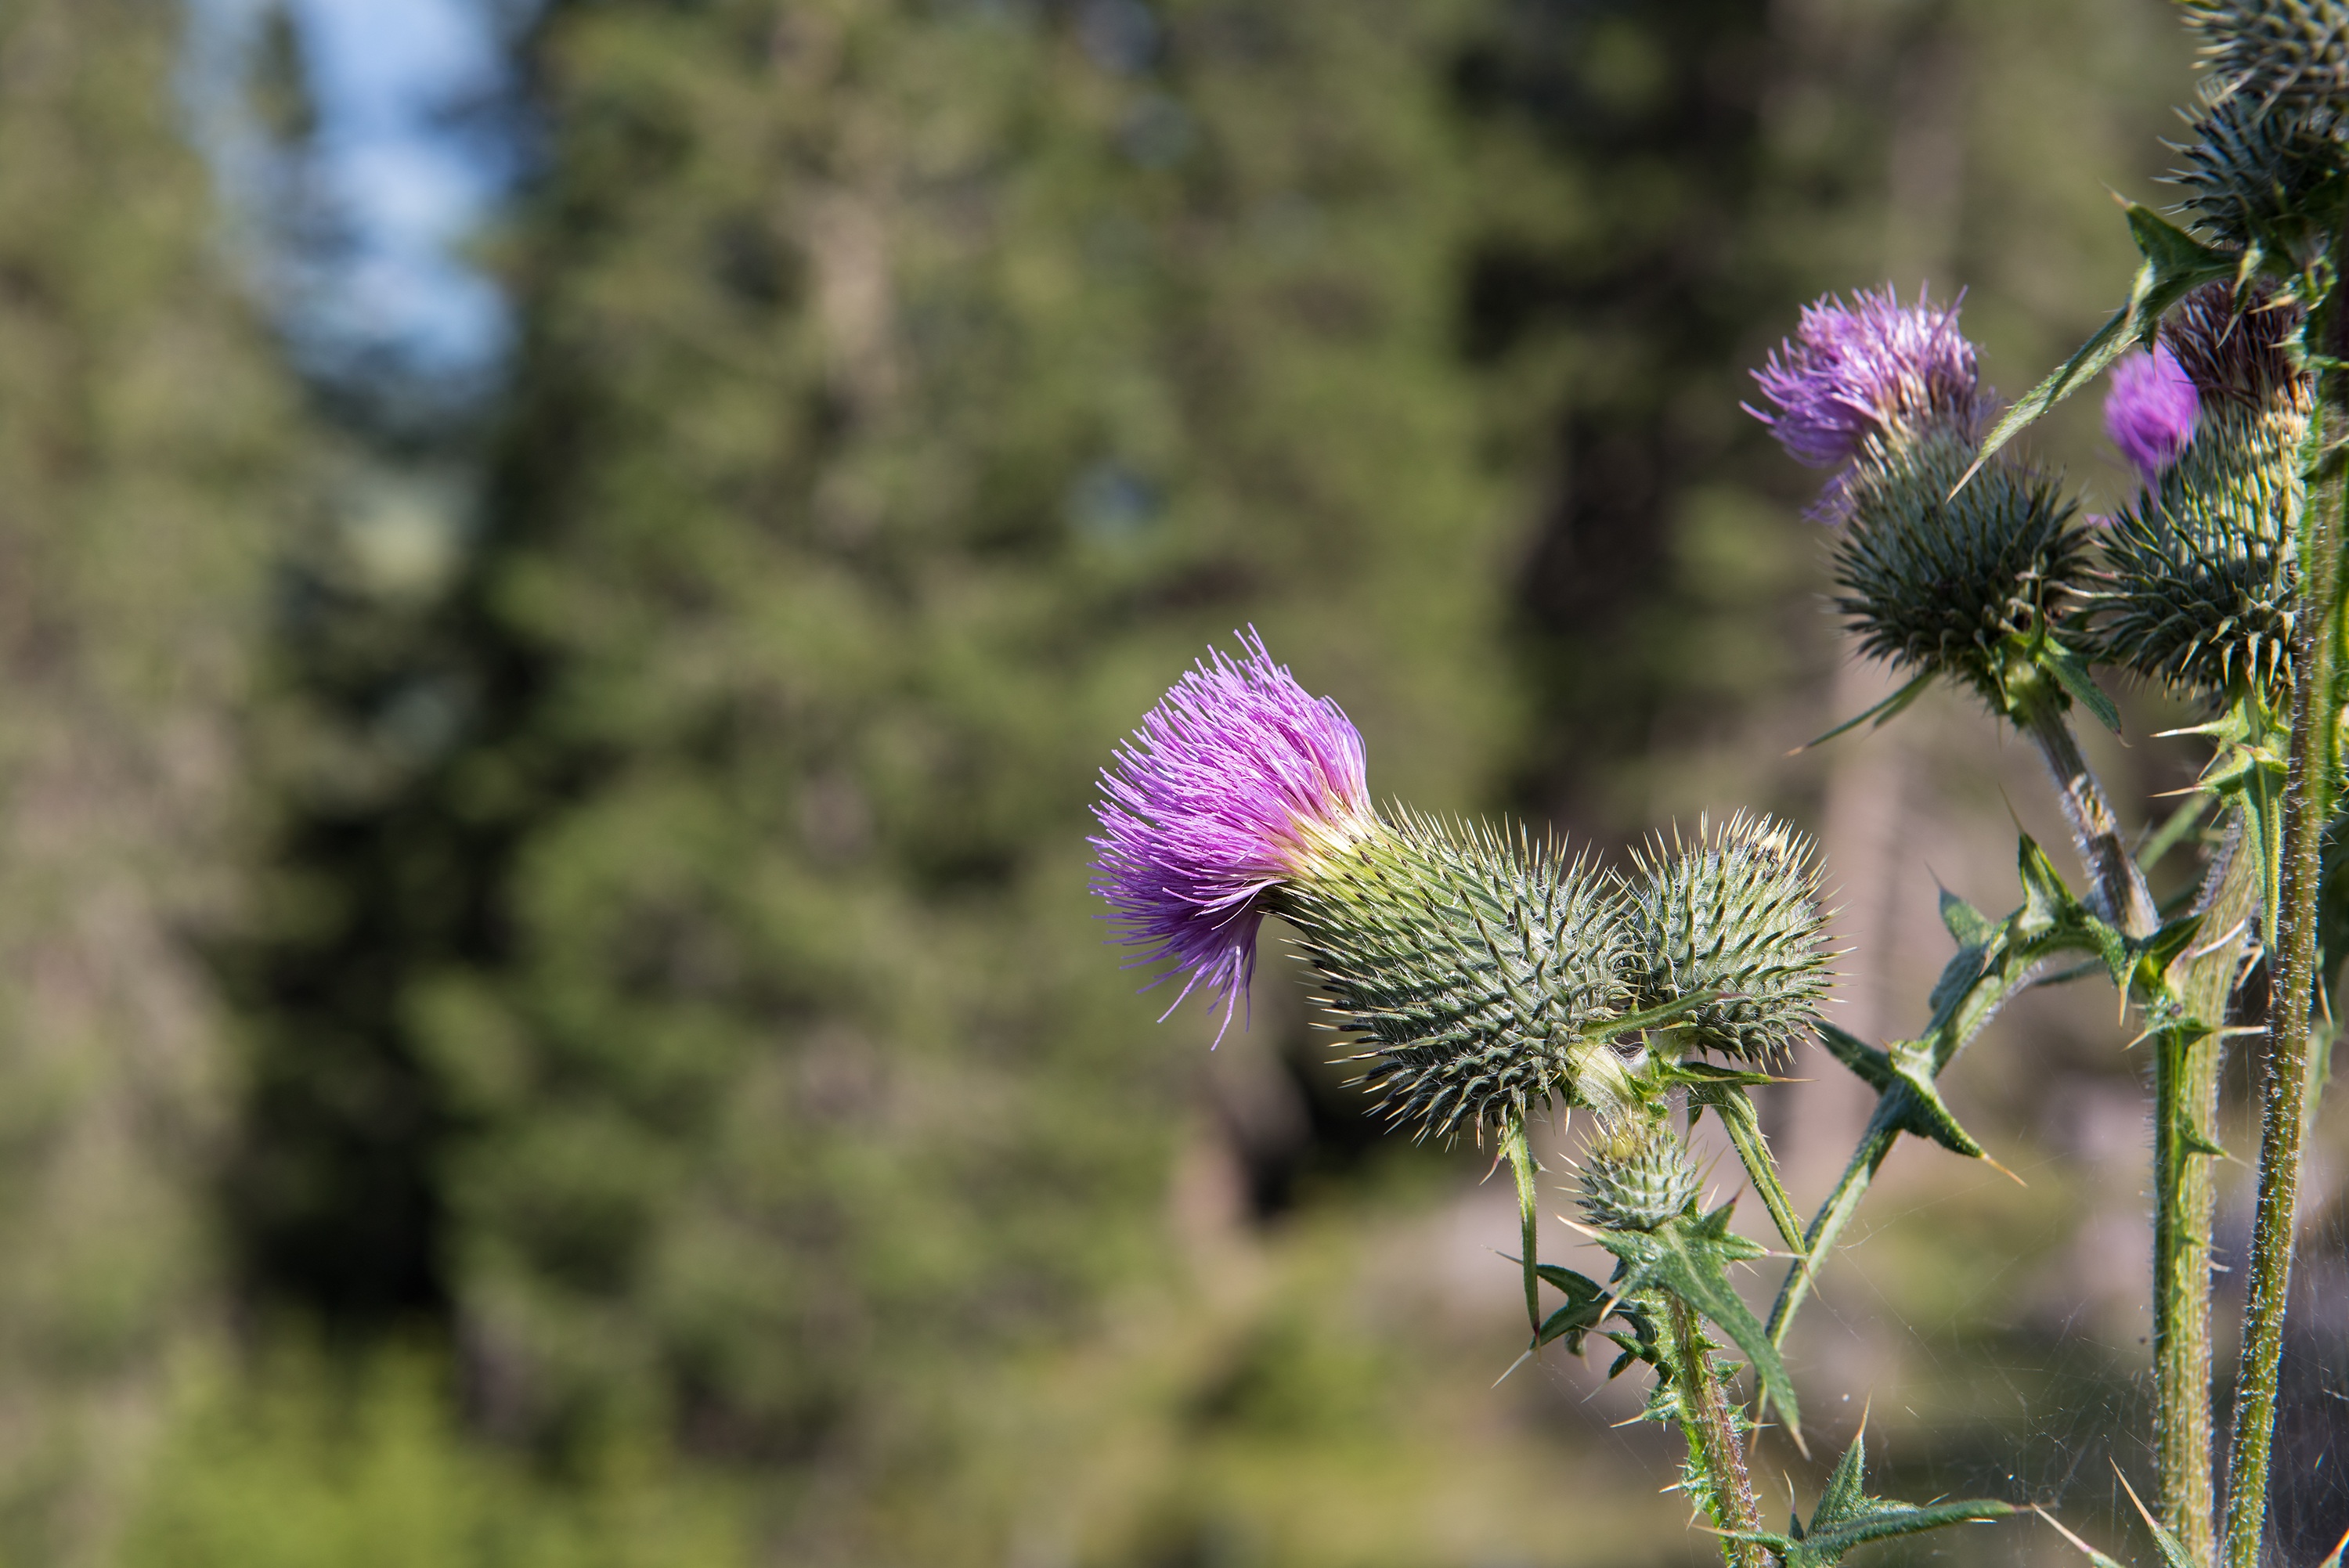
nature, blossom, prickly, plant, meadow, prairie, flower, purple, bloom, botany, close, flora, fauna, wildflower, thorns, thistle, macro photography, flowering plant, wayside, daisy family, thistle flower, land plant